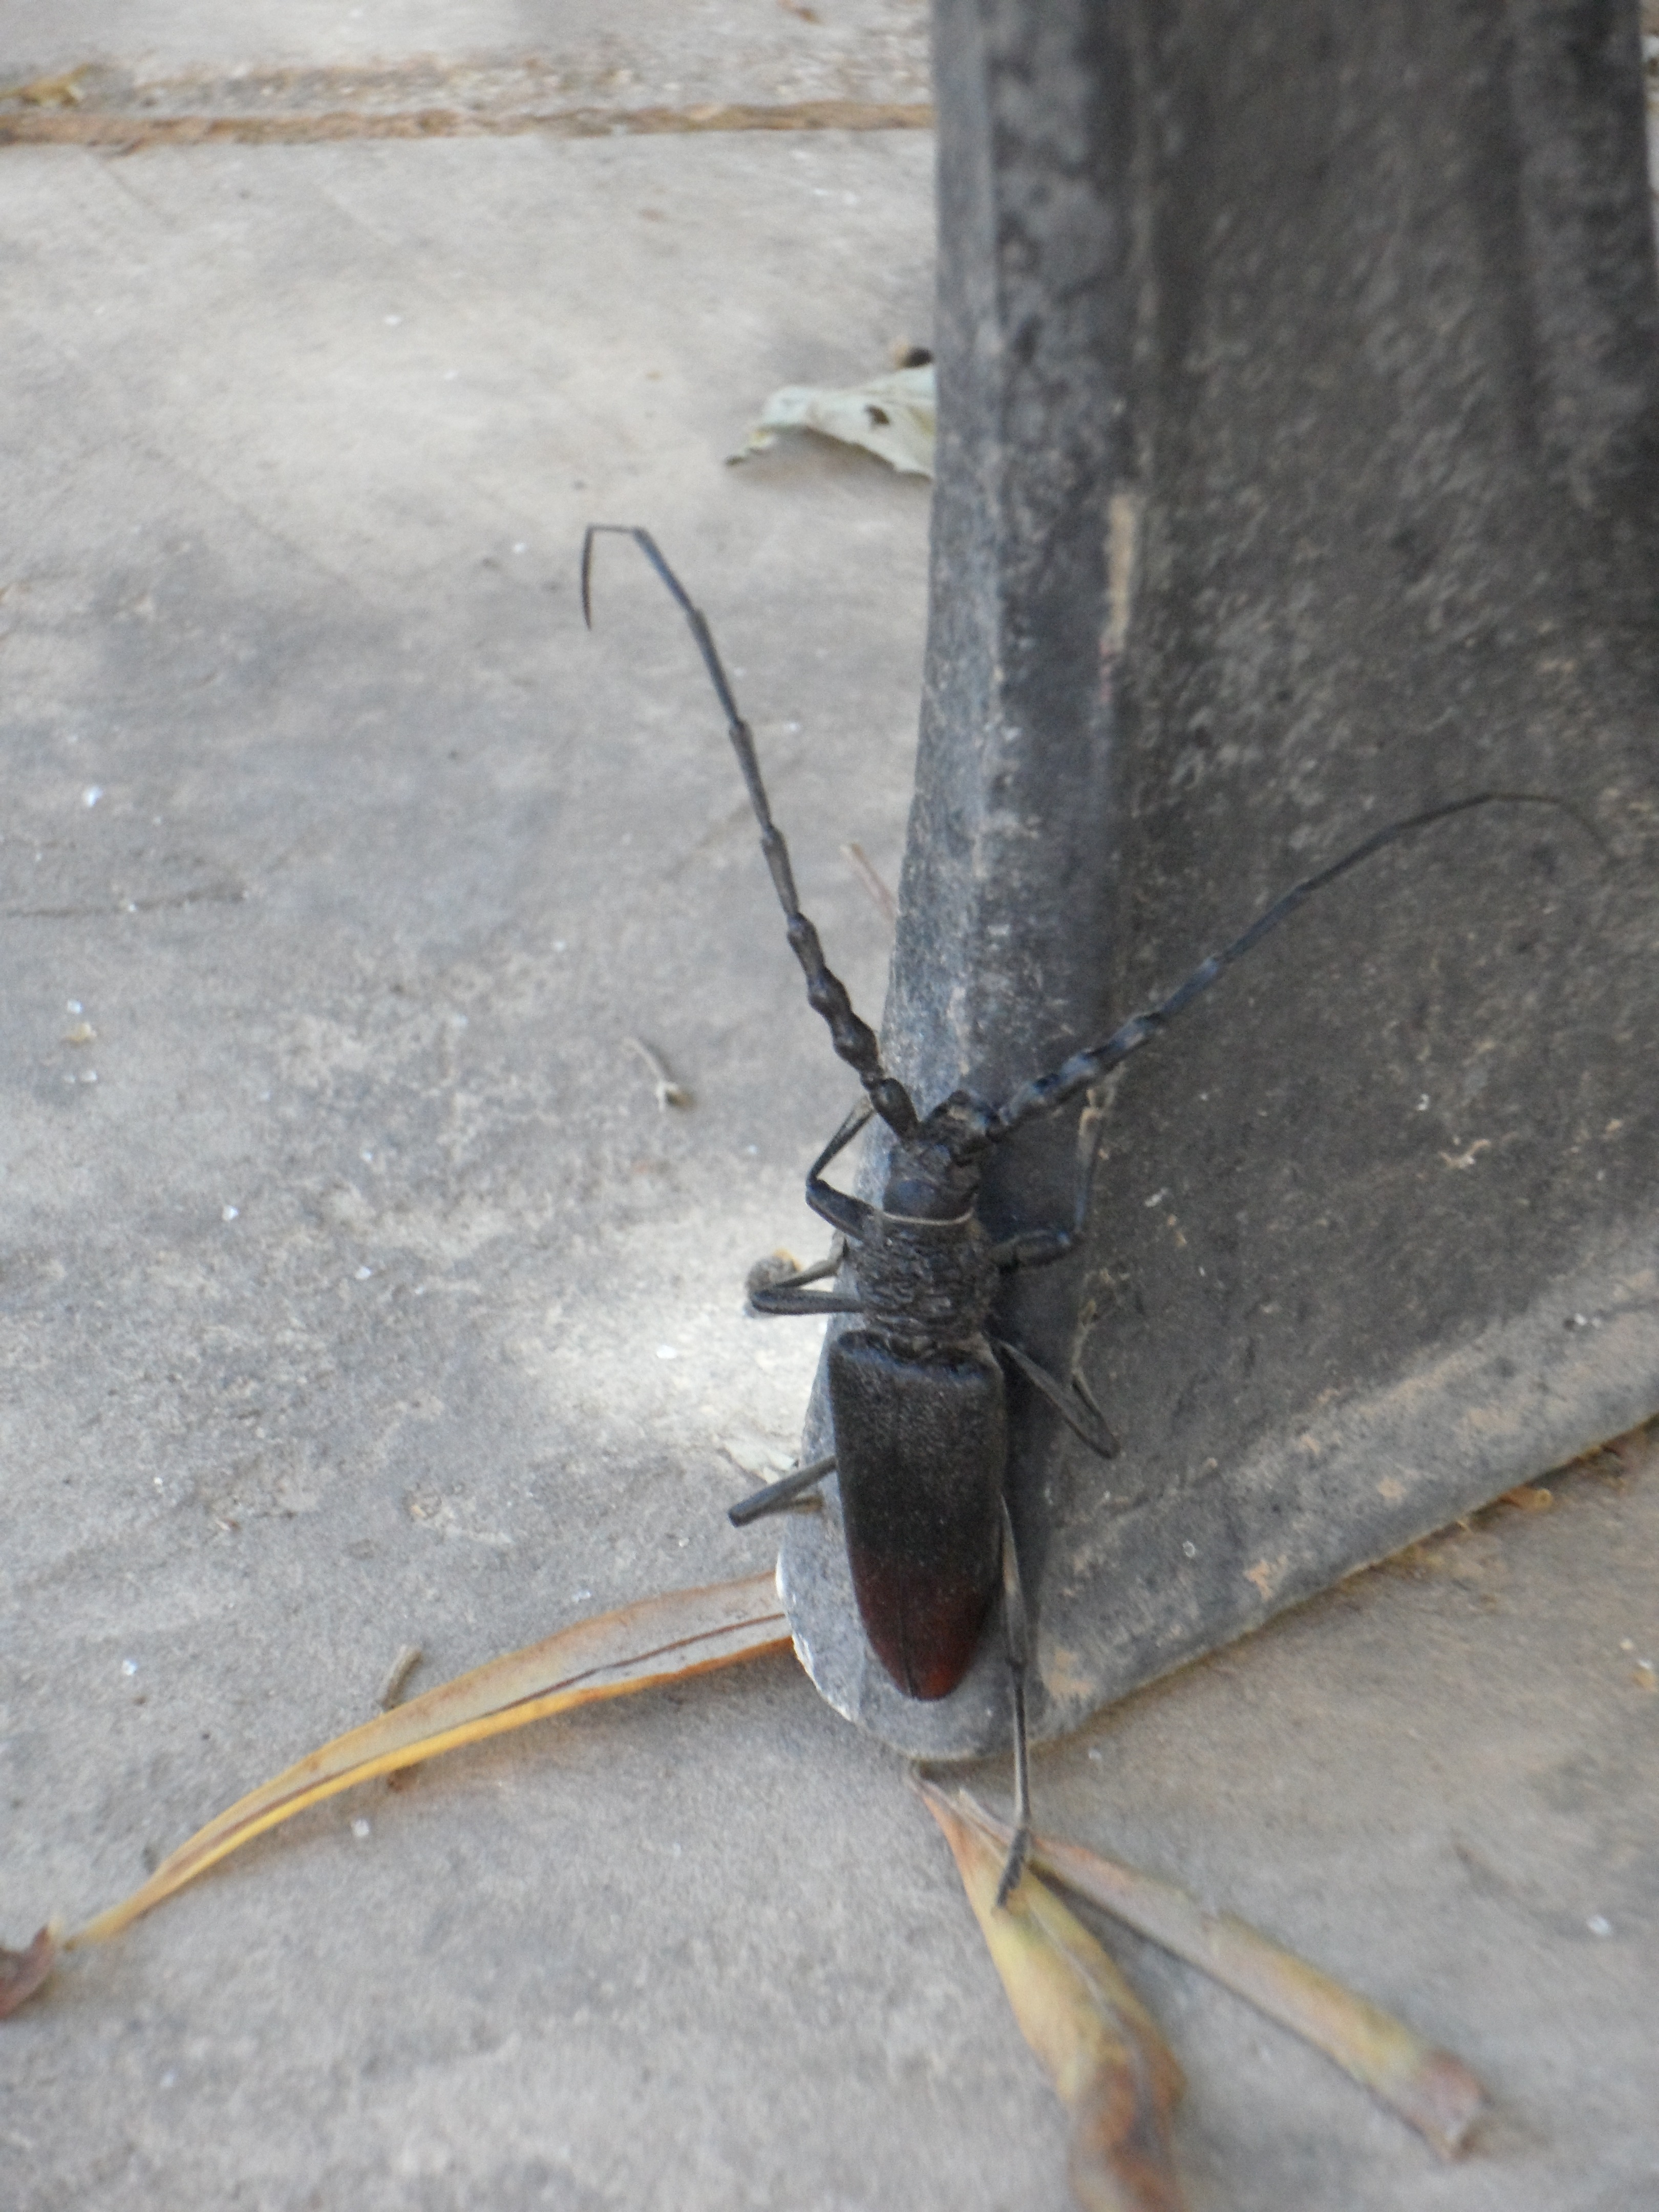
wing, wood, insect, fauna, invertebrate, climb, crawl, pest, beetle, probe, long probe